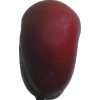
Label: nectarine_flat